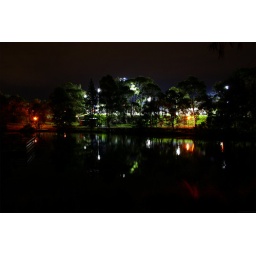
The lake at Monash Residential lit by the lights of the Hockey field behind.